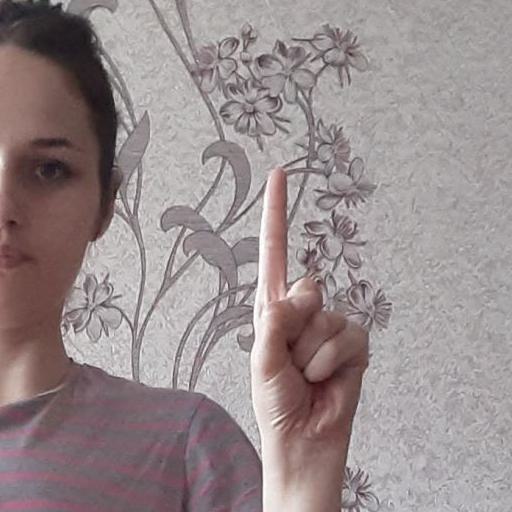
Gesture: one